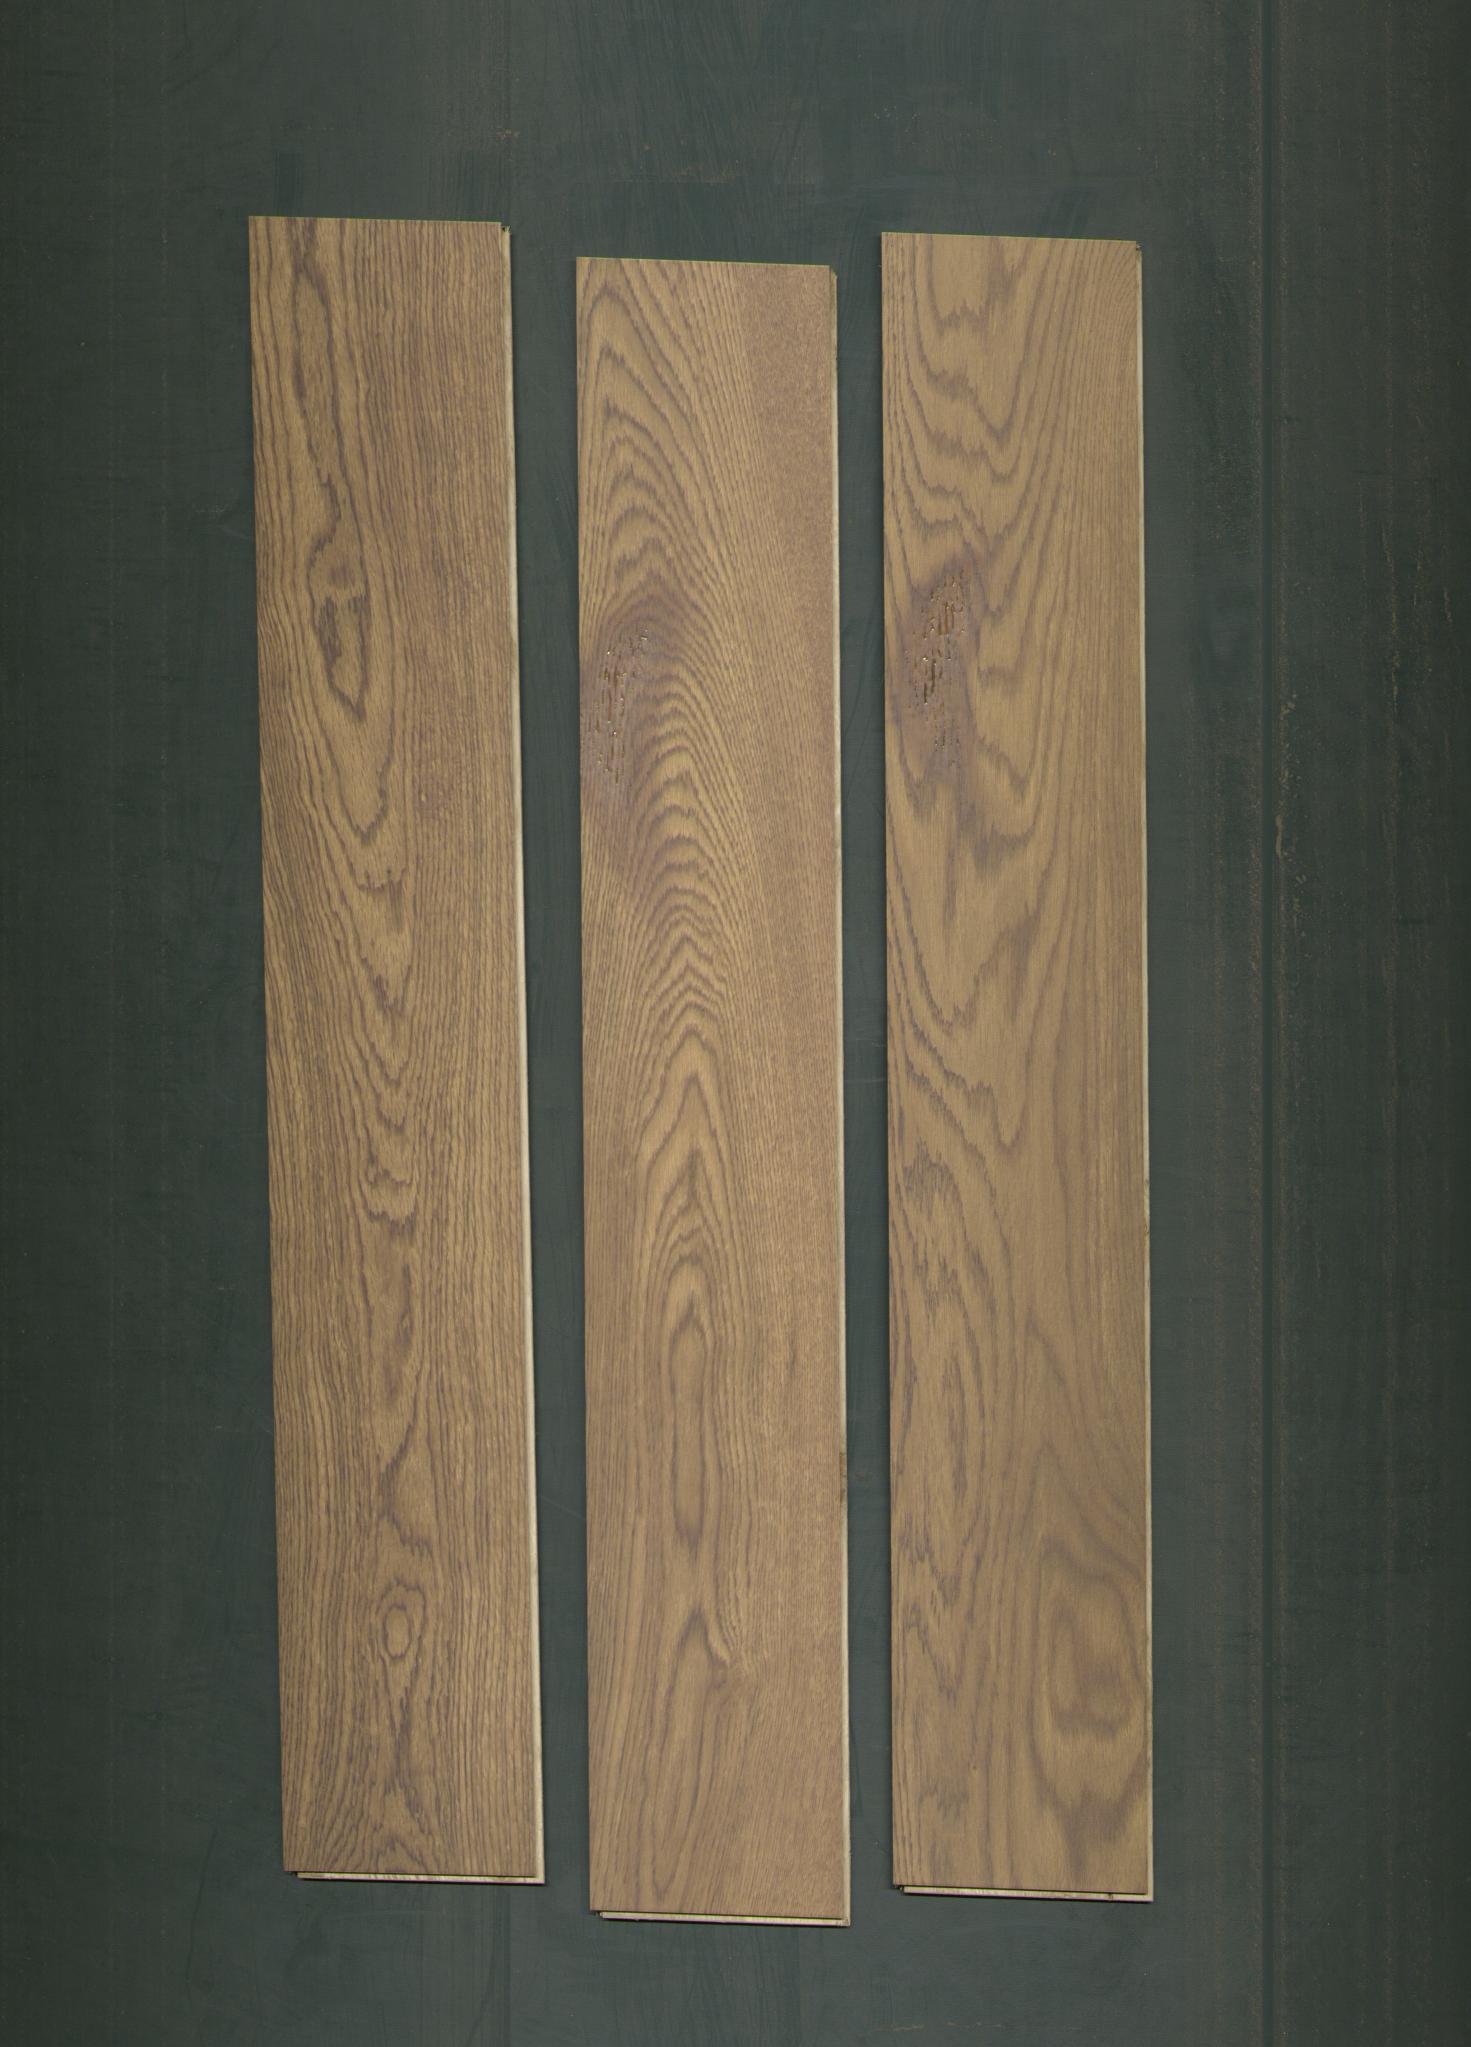
Label: mixers